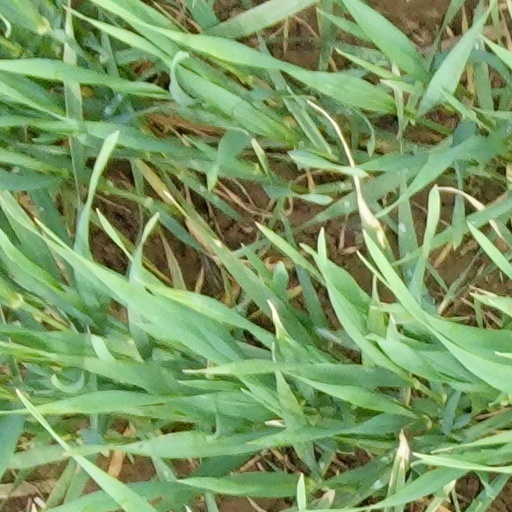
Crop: wheat